Betina Jozami

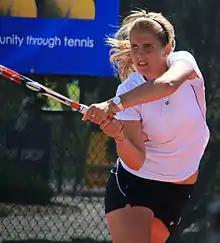
Betina at Albuquerque, 2008

Betina Jozami (born 8 September 1988) is a retired tennis player from Argentina. In her career, she won seven singles and 15 doubles titles on the ITF Circuit.